Thomas Staniforth & Co

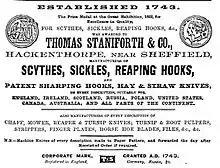
1876 Advertisement

During the 17th and 18th centuries, the brooks around Hackenthorpe and the neighboring villages of Eckington, Mosborough, Ridgeway, Ford contained a number of grinding wheels used for the sharpening of Sickles and scythes. In fact there is even documented evidence showing the Staniforth family itself was involved in sickle smithing in the 17th century in Ford. Prior to moving to the Eckington parish, this particular line of Staniforths can be found in the neighbouring parish of Norton. William Staniforth was baptized at St. James on 28 October 1560 to Henry Staniforth (Henrici Stannyforthe), a farmer at The Herdings. William married Elizabeth Thorpe and had several offspring, including a son William, baptised 16 September 1607. William married Elizabeth Hodgson. Elizabeth died giving birth to a son William, baptised at Eckington on 22 February 1640; William would go on to remarry Dorothy Monk, whilst their son was apprenticed to his grandfather, Richard Hodgson at Jordanthorpe. The family then split with the young William Staniforth moving to Hackenthorpe and his half siblings staying in the Eckington area to form other lines of Sickle smithing lines. William had a number of children in Hackenthorpe including Samuel. Thomas Staniforth (1721–1776), the son of Samuel Staniforth operated a number of wheels along the Shire Brook. One notable wheel can still be found in the Shire Brook Valley Local Nature Reserve and is known as the Nether Wheel.